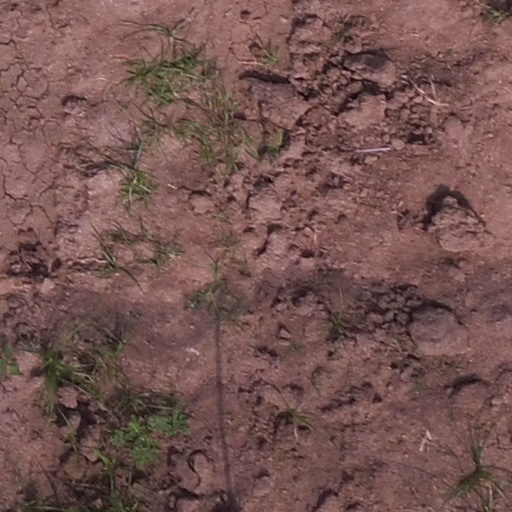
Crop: maize; corn